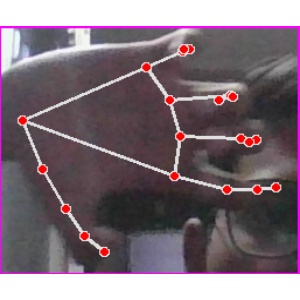
अक्षर: त